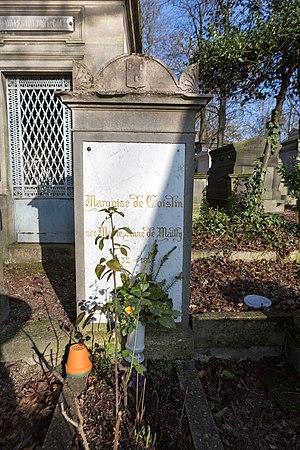
La maison de Mailly est une famille de la noblesse d'extraction chevaleresque, originaire de Picardie.